Lithuania

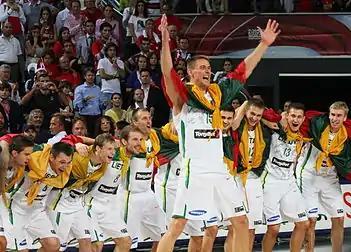
Lithuania men's national basketball team is ranked eighth worldwide in FIBA Rankings.

The Constitution of Lithuania mandates ten-year education ending at age 16 and guarantees a free public higher education for students deemed 'good'. The Ministry of Education and Science of the Republic of Lithuania proposes national educational policies and goals that are then voted for in the Seimas. Laws govern long-term educational strategy along with general laws on standards for higher education, vocational training, law and science, adult education, and special education. 5.4% of GDP or 15.4% of total public expenditure was spent for education in 2016.